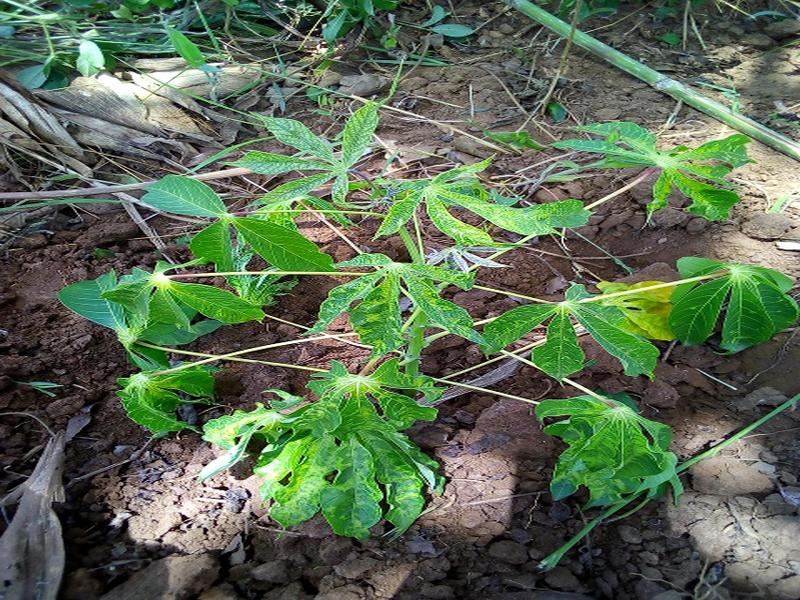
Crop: cassava
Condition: mosaic_disease